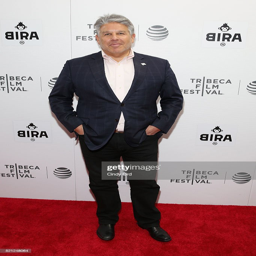
author attends the premiere during festival .